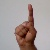
The image shows a hand gesture representing the letter 'D' in Indian Sign Language.